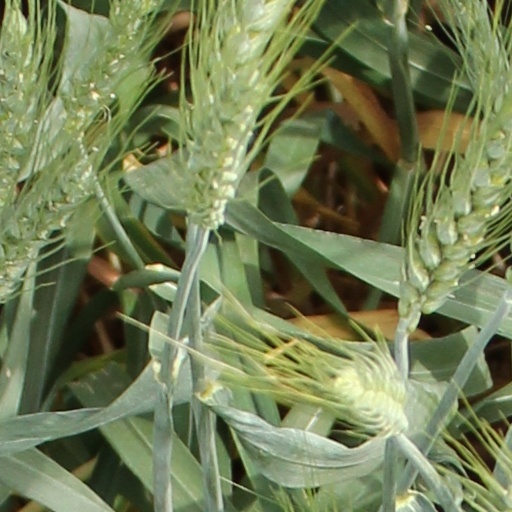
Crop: wheat